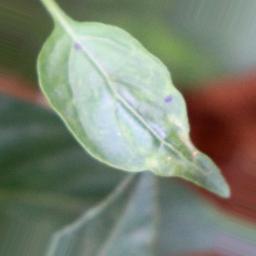
Label: healthy